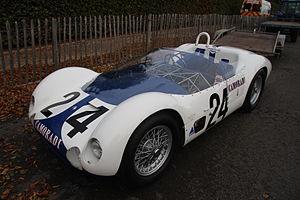
Lloyd "Lucky" Perry Casner, né le 30 août 1928 à New York et mort le 10 avril 1965 au circuit du Mans, était un pilote automobile américain sur circuits à bord de voitures de sport, Grand Tourisme.